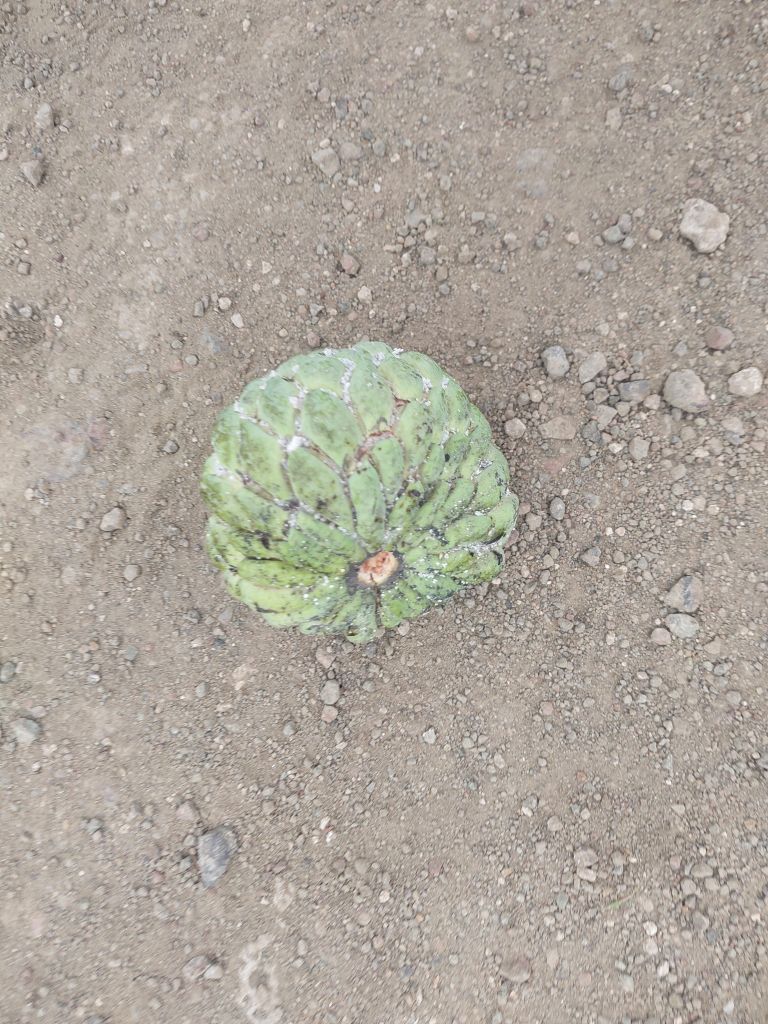
Disease label: Leaf spot on fruit